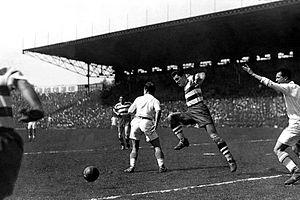
Finale de fr:Coupe de France de football entre fr:FC Sète et fr:Olympique de Marseille en 1934. Le joueur au centre est fr:Istvan Lukacs.
Le championnat de France de football, appelé Ligue 1 est le championnat professionnel de football de plus haut niveau de la Fédération française de football.
L'Olympique de Marseille est un club de football français fondé en août 1899 à Marseille par René Dufaure de Montmirail. Dix titres de championnat de France professionnel, dix Coupes de France, trois Coupes de la Ligue, trois Trophées des champions, une Coupe Intertoto et une Ligue des champions de l'UEFA composent le palmarès du club provençal.
Le Football Club de Sète 34 est un club français de football basé à Sète et fondé en 1914.
Istvan Lukacs, né le 14 octobre 1912 à Szeged et mort en 1960, est un footballeur hongrois naturalisé français. Cet avant-centre particulièrement efficace porte alors le nom d'Étienne Lukacs.
L'édition 1933-1934 de la Coupe de France de football voit le sacre du FC Sète devant l'Olympique de Marseille.
L'Olympique de Marseille est un club de football français fondé en 1899 par René Dufaure de Montmirail.
Joseph Alcazar, de son vrai nom Joseph Americo Garcia, né le 15 juin 1911 à Oran et mort le 4 avril 1979 à Marseille, est un footballeur espagnol naturalisé français. Il est l'un des joueurs français à disputer la Coupe du monde 1934.
L'Olympique de Marseille s'aligne pour la saison 1933-1934 en Division 1 et en Coupe de France.